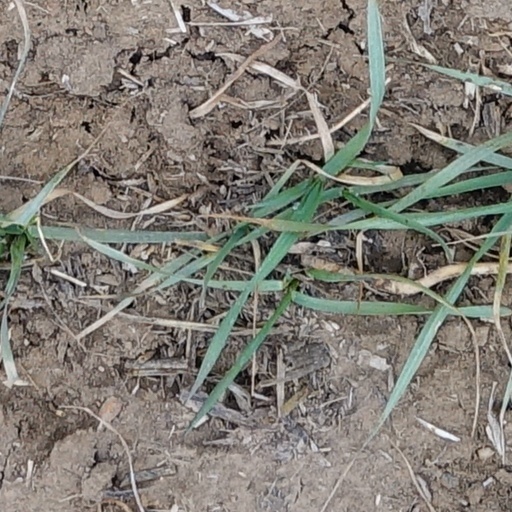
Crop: wheat